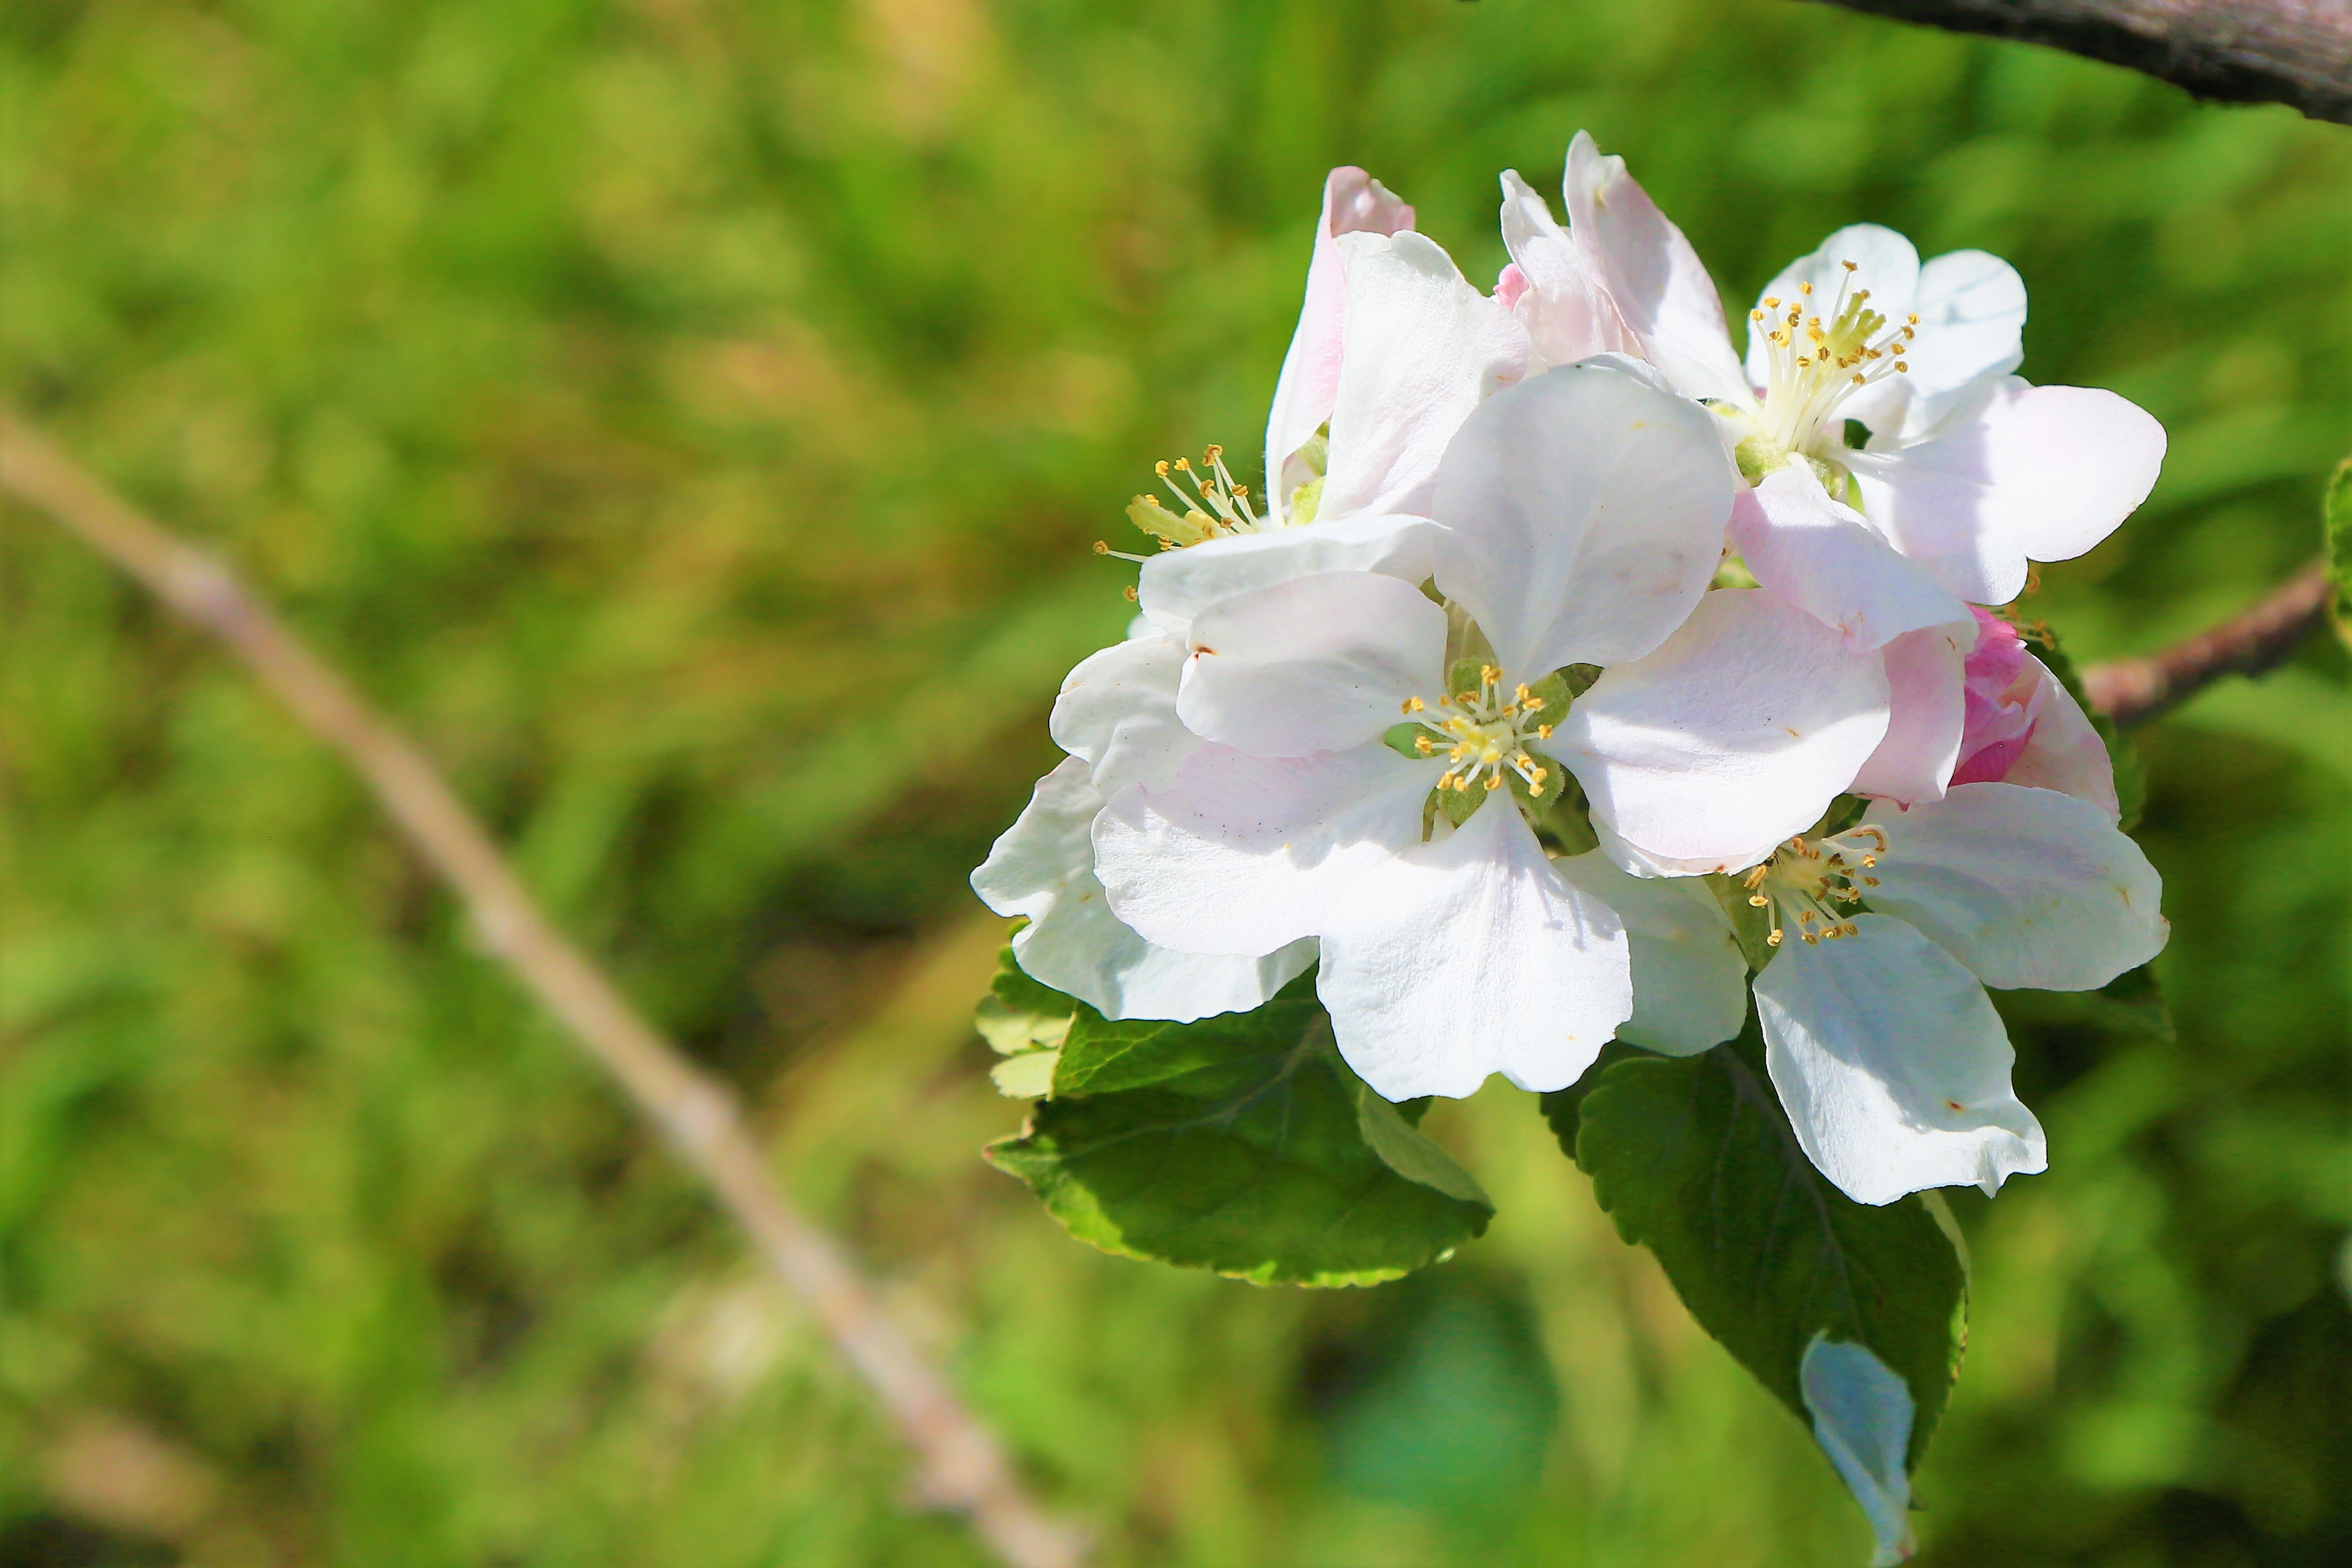
flower, spring, nature, tree, branch, bud, color, white, petal, plant, blossom, flowering plant, botany, multiflora rose, wildflower, rose family, rosa canina, malus, perennial plant